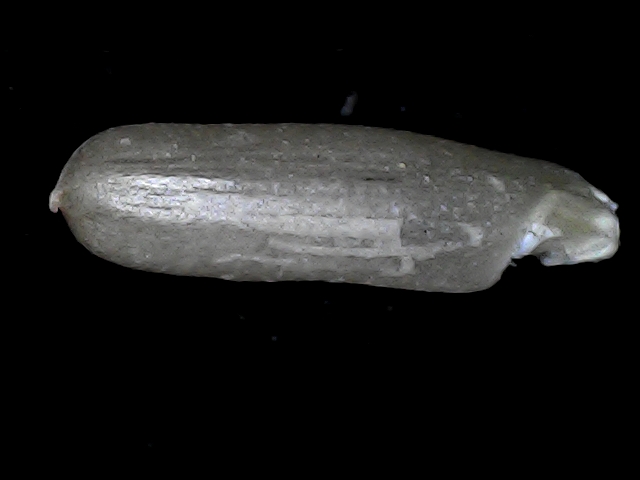
Rice variety: BD70